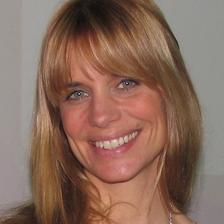
Age: 37